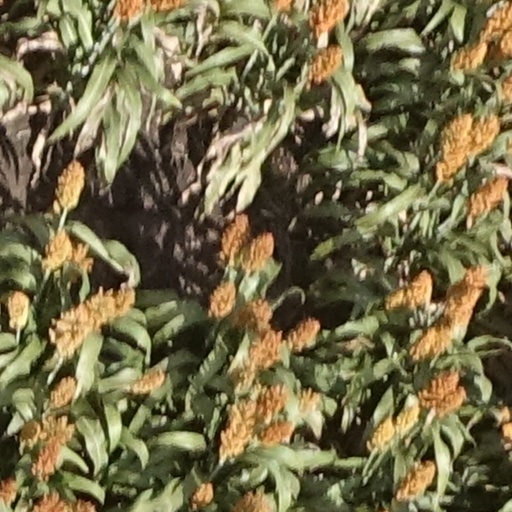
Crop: sorghum